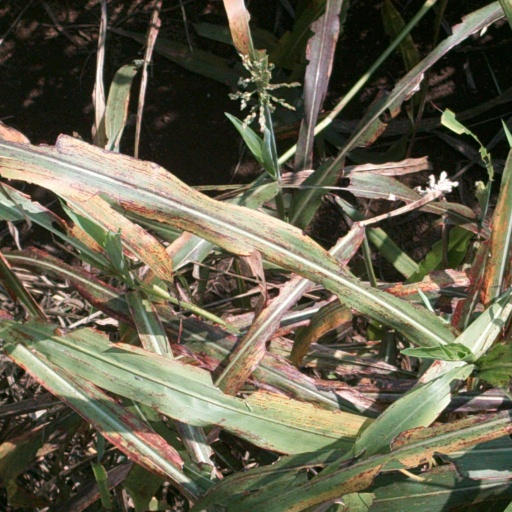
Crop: sorghum